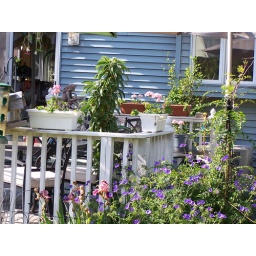
The tall thing is an apple tree in a pot.